Describe the emotion expressed in this image:  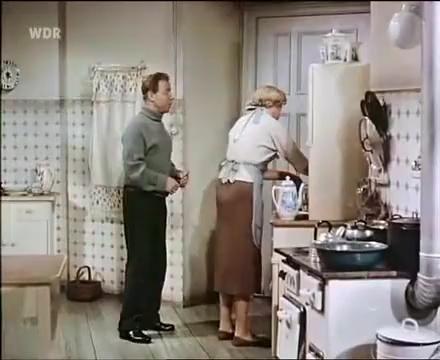
This person displays Suffering, valence and arousal with low intensity.